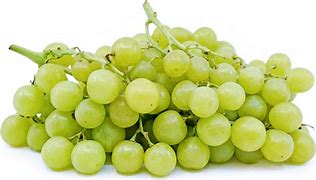
Label: Grapes